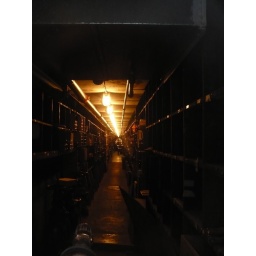
There's a window on the street that allows you to see the wine collection for Antoine's Restaurant in New Orleans.